Music of Australia

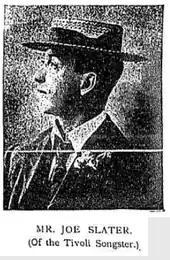
Joe Slater

Australian composers who published popular musical works (e.g. Ragtime, light ephemera) in the early twentieth century include Vince Courtney, Herbert De Pinna, Jack Lumsdaine, Joe Slater, Bert Rache, Reginald Stoneham, Clement Scott and Herbert Cosgrove, among others. Demand for local works declined with recording and broadcast.